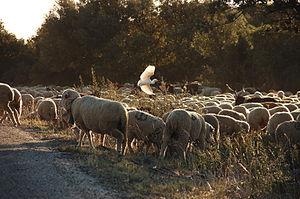
Le troupeau rentre le soir . Du dos d'une brebis s'envole une aigrette . le troupeau appartient à Monsieur BONNET.
Le Mérinos d'Arles est une race ovine élevée pour les agneaux et la laine, améliorée dans le sud-est de la France au cours du XIXᵉ siècle, par croisement de brebis locales avec des béliers mérinos espagnols. C'est un mouton de taille moyenne, sélectionné à l'origine pour la qualité et la finesse de leur laine, et d'une grande rusticité. Il est bien adapté à la transhumance entre la plaine de la Crau et la haute montagne l'été. Son effectif en France est d'environ 250 000 brebis. On la trouve surtout en région Provence-Alpes-Côte d'Azur et dans des départements voisins: Ardèche, Drôme, Gard, Isère, Savoie.